Question: Please indicate a possible affordance area of the ottoman that can be used for sitting
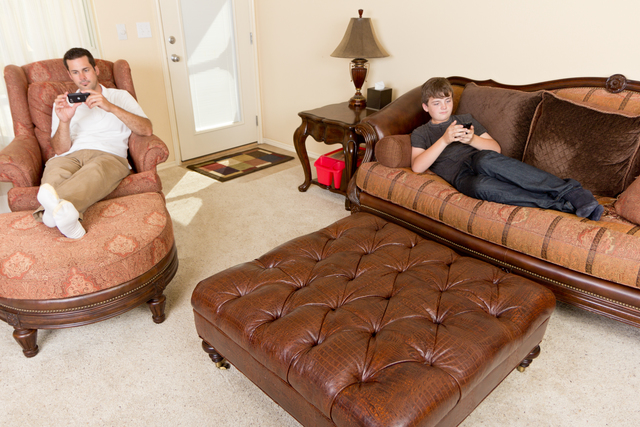
Answer: [0, 161.5, 167, 278.5]